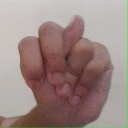
अक्षर: न